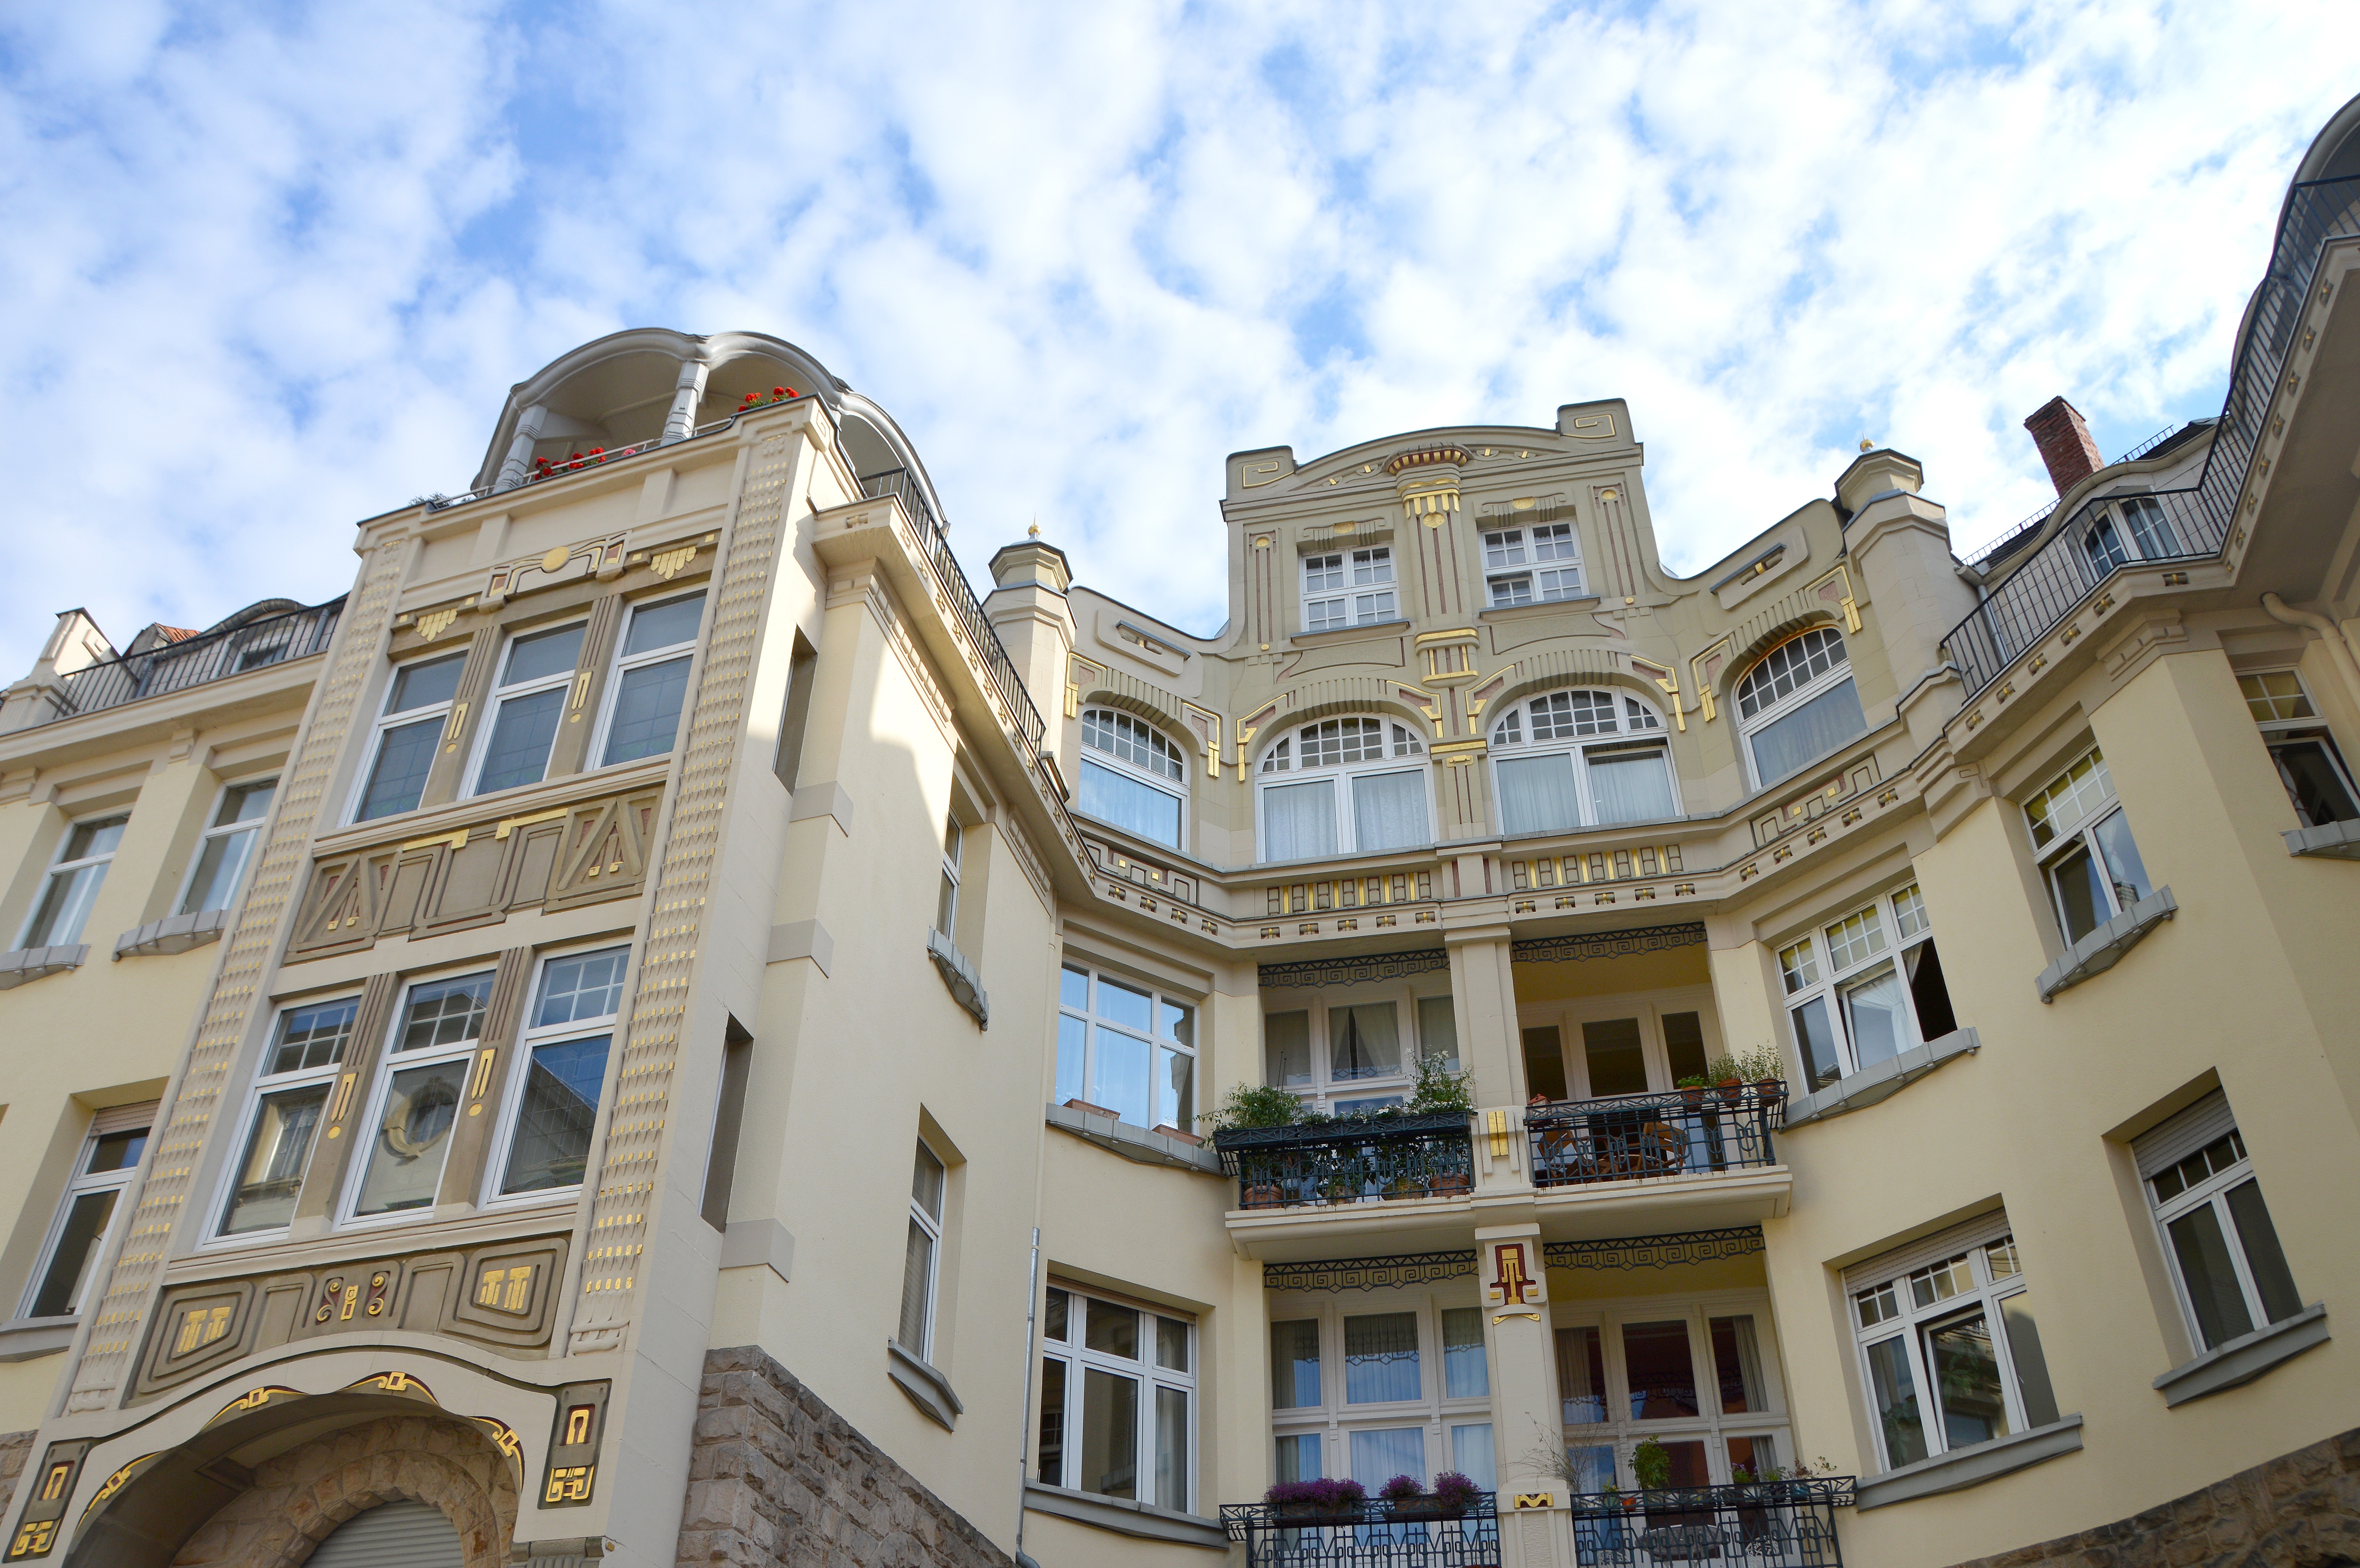
architecture, villa, mansion, house, window, perspective, building, palace, home, downtown, landmark, facade, property, heidelberg, apartment, courtyard, hotel, balconies, estate, weststadt, art nouveau, architectural style, ornaments, condominium, neighbourhood, gr nderzeit, town home, residential area